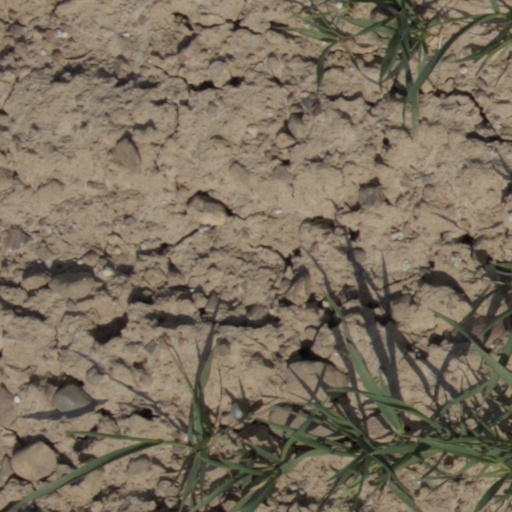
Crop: wheat